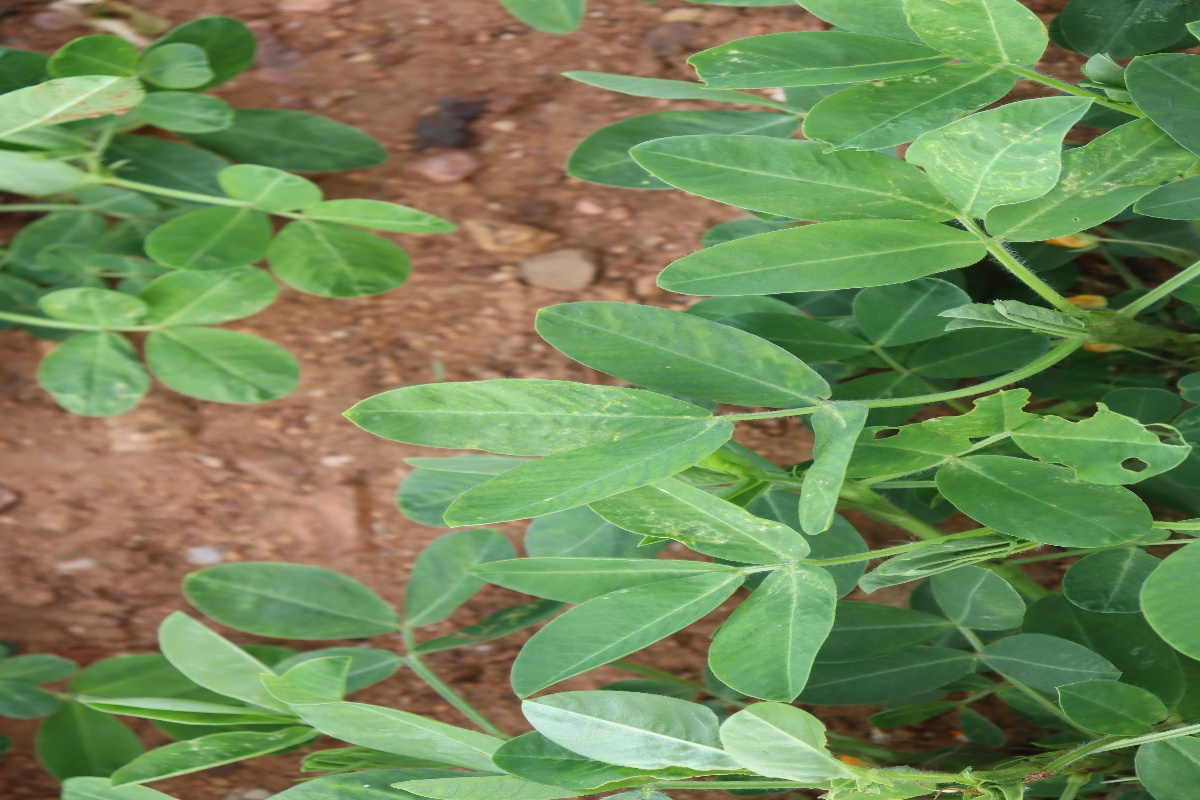
Label: healthy leaf